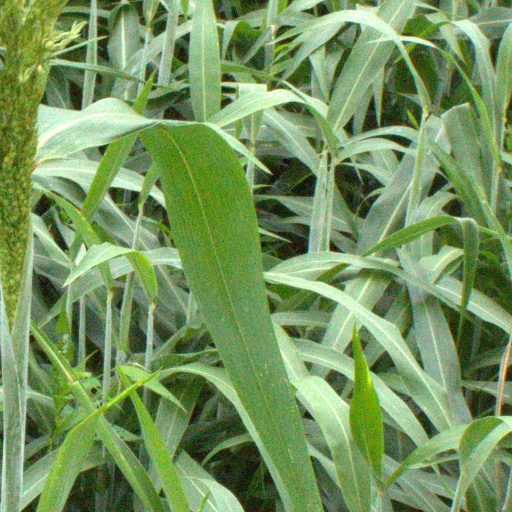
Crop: sorghum